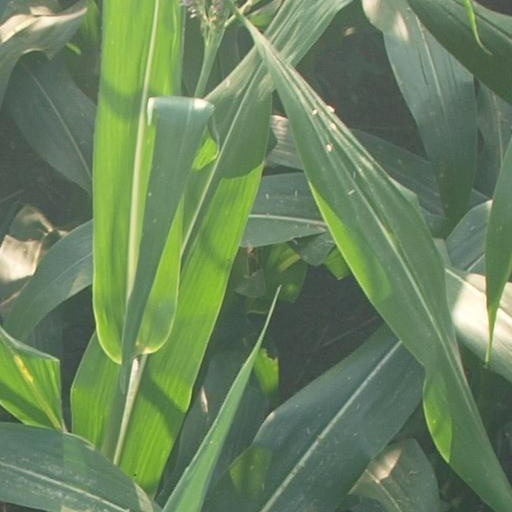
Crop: maize; corn